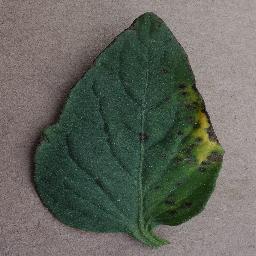
Label: Tomato___Bacterial_spot